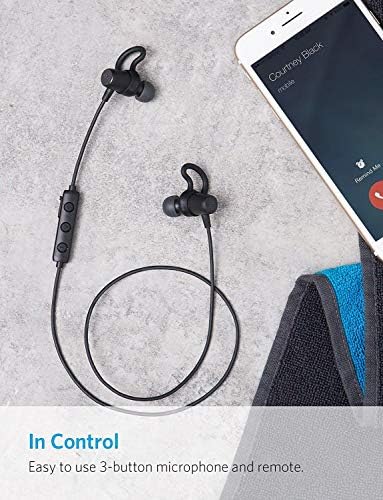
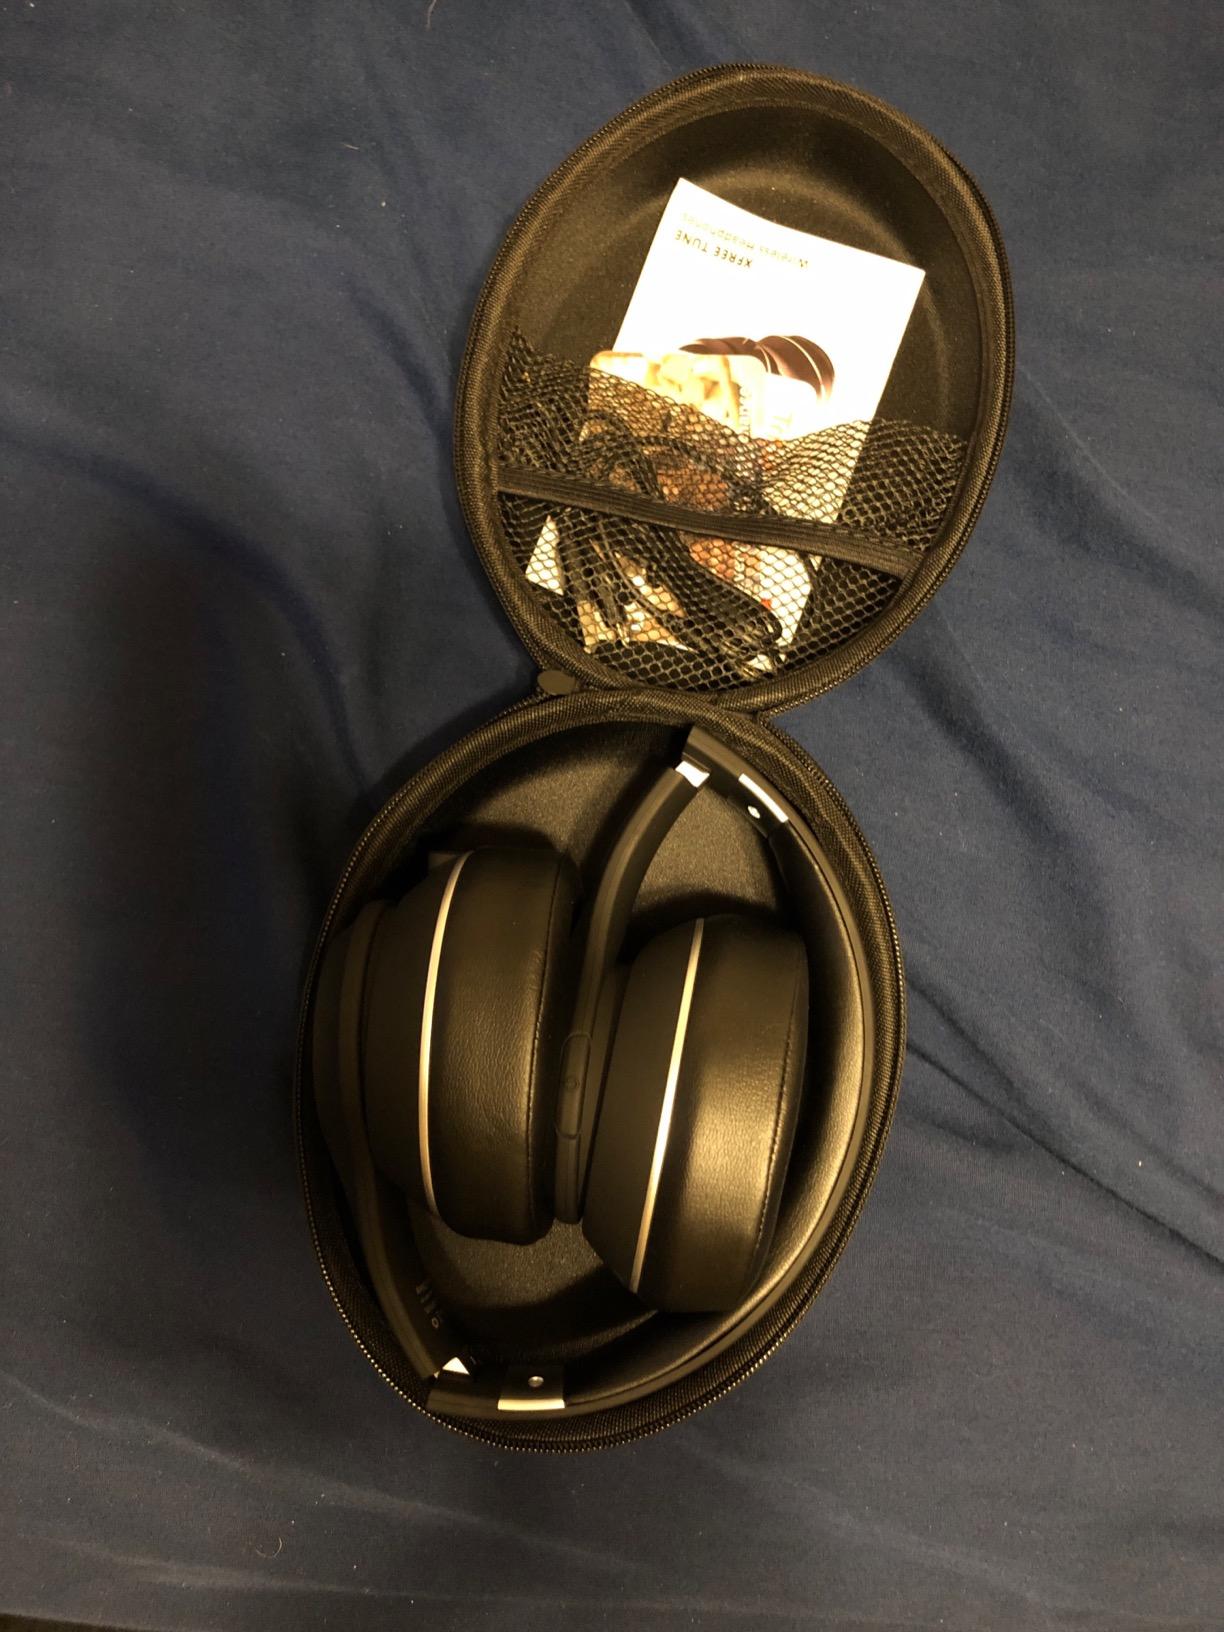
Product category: headphones
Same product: no